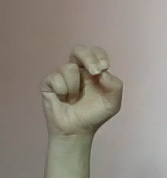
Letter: gaaf